Interview with the Vampire (TV series)

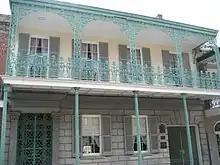
Gallier House was used as Lestat's townhouse during the first season, as described in the novels.

Principal photography for the first season began in late 2021, running from December to April 2022 in New Orleans. Production designer Mara LePere-Schloop recreated Storyville district by building about 40 period building facades for the show's Iberville and Liberty Street on a backlot at The Ranch Studios in Chalmette from October 2021 to January 2022. The show was also shot at several New Orleans landmarks, including Gallier House, which Anne Rice used as the model for Lestat's townhouse, and Beauregard-Keyes House, for the interior of Fair Play Saloon.